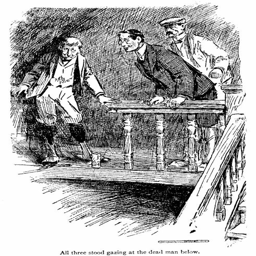
the others drew near , and all three stood gazing at the dead man below .